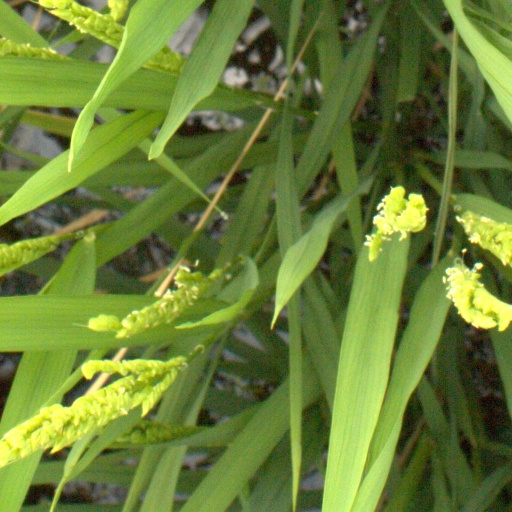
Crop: rice